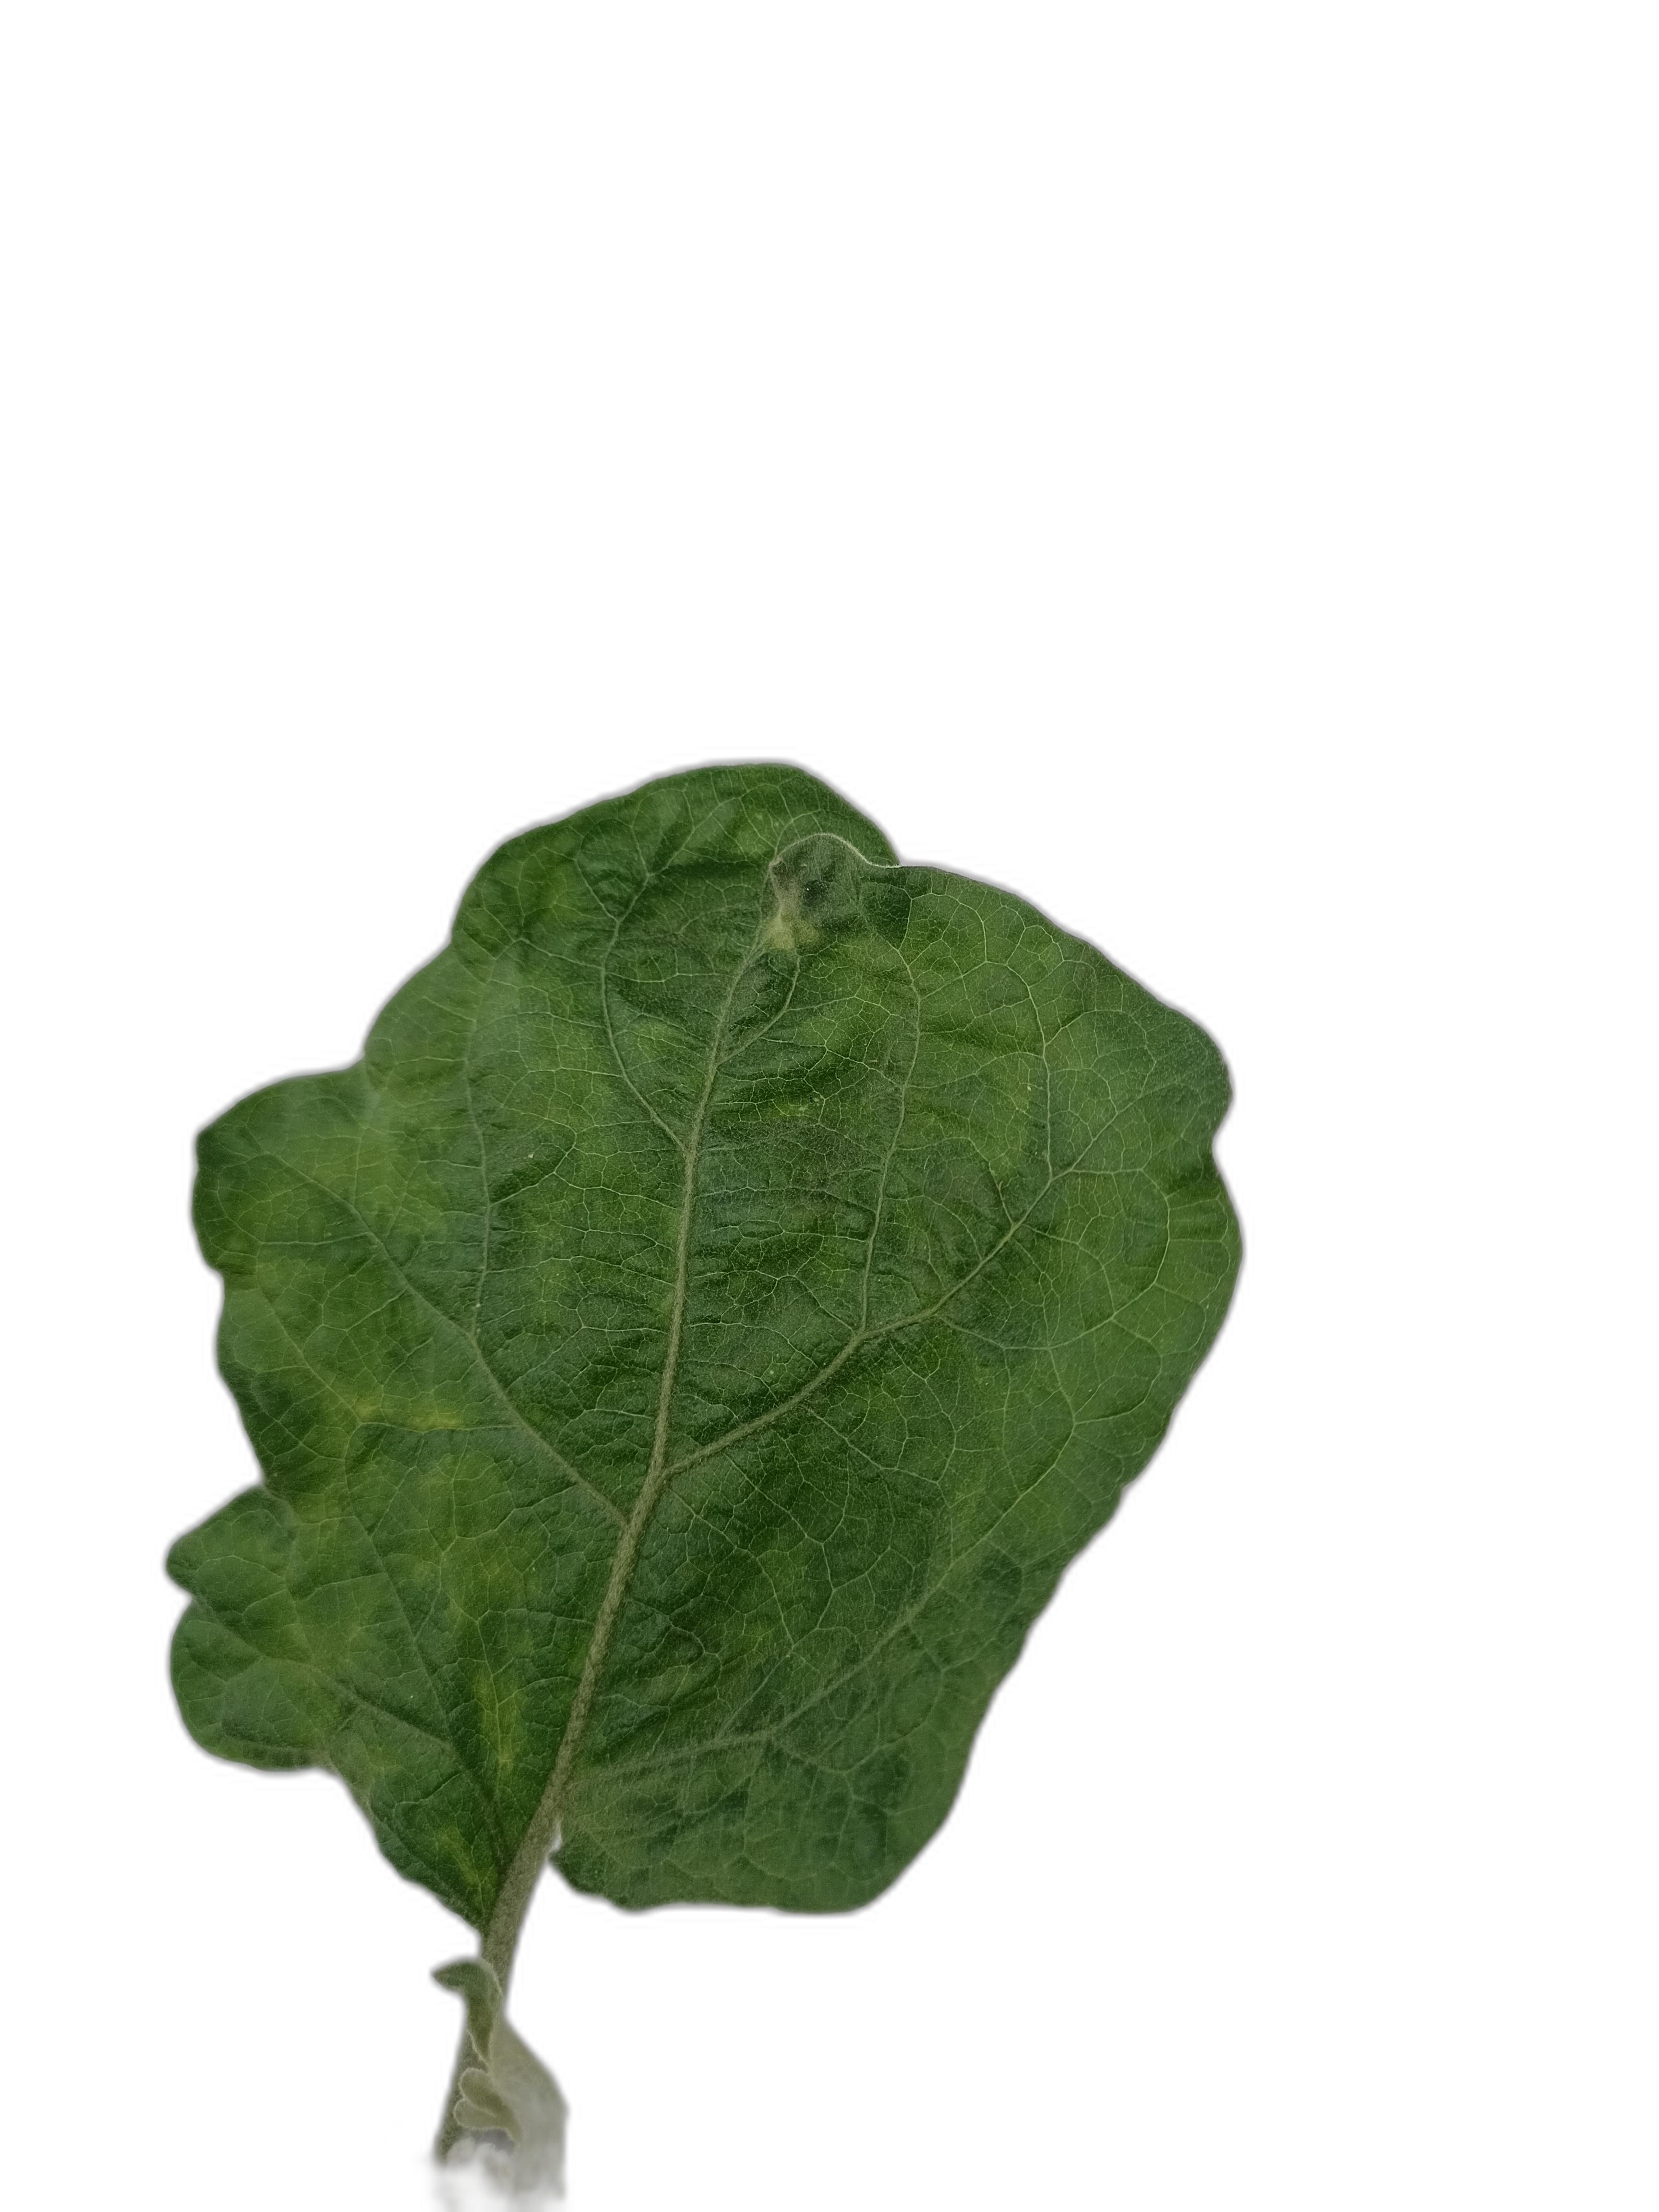
Label: Mosaic Virus Disease